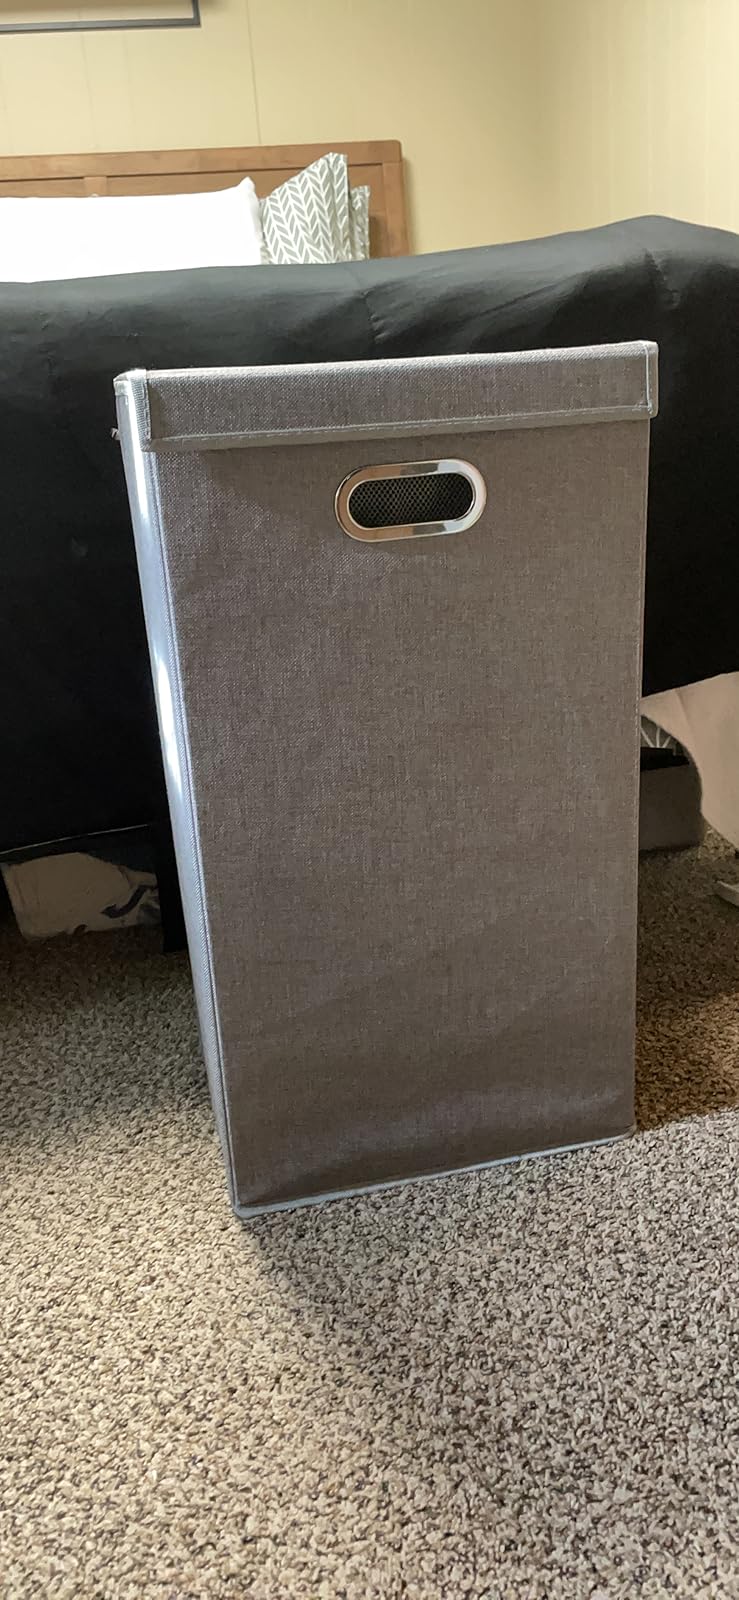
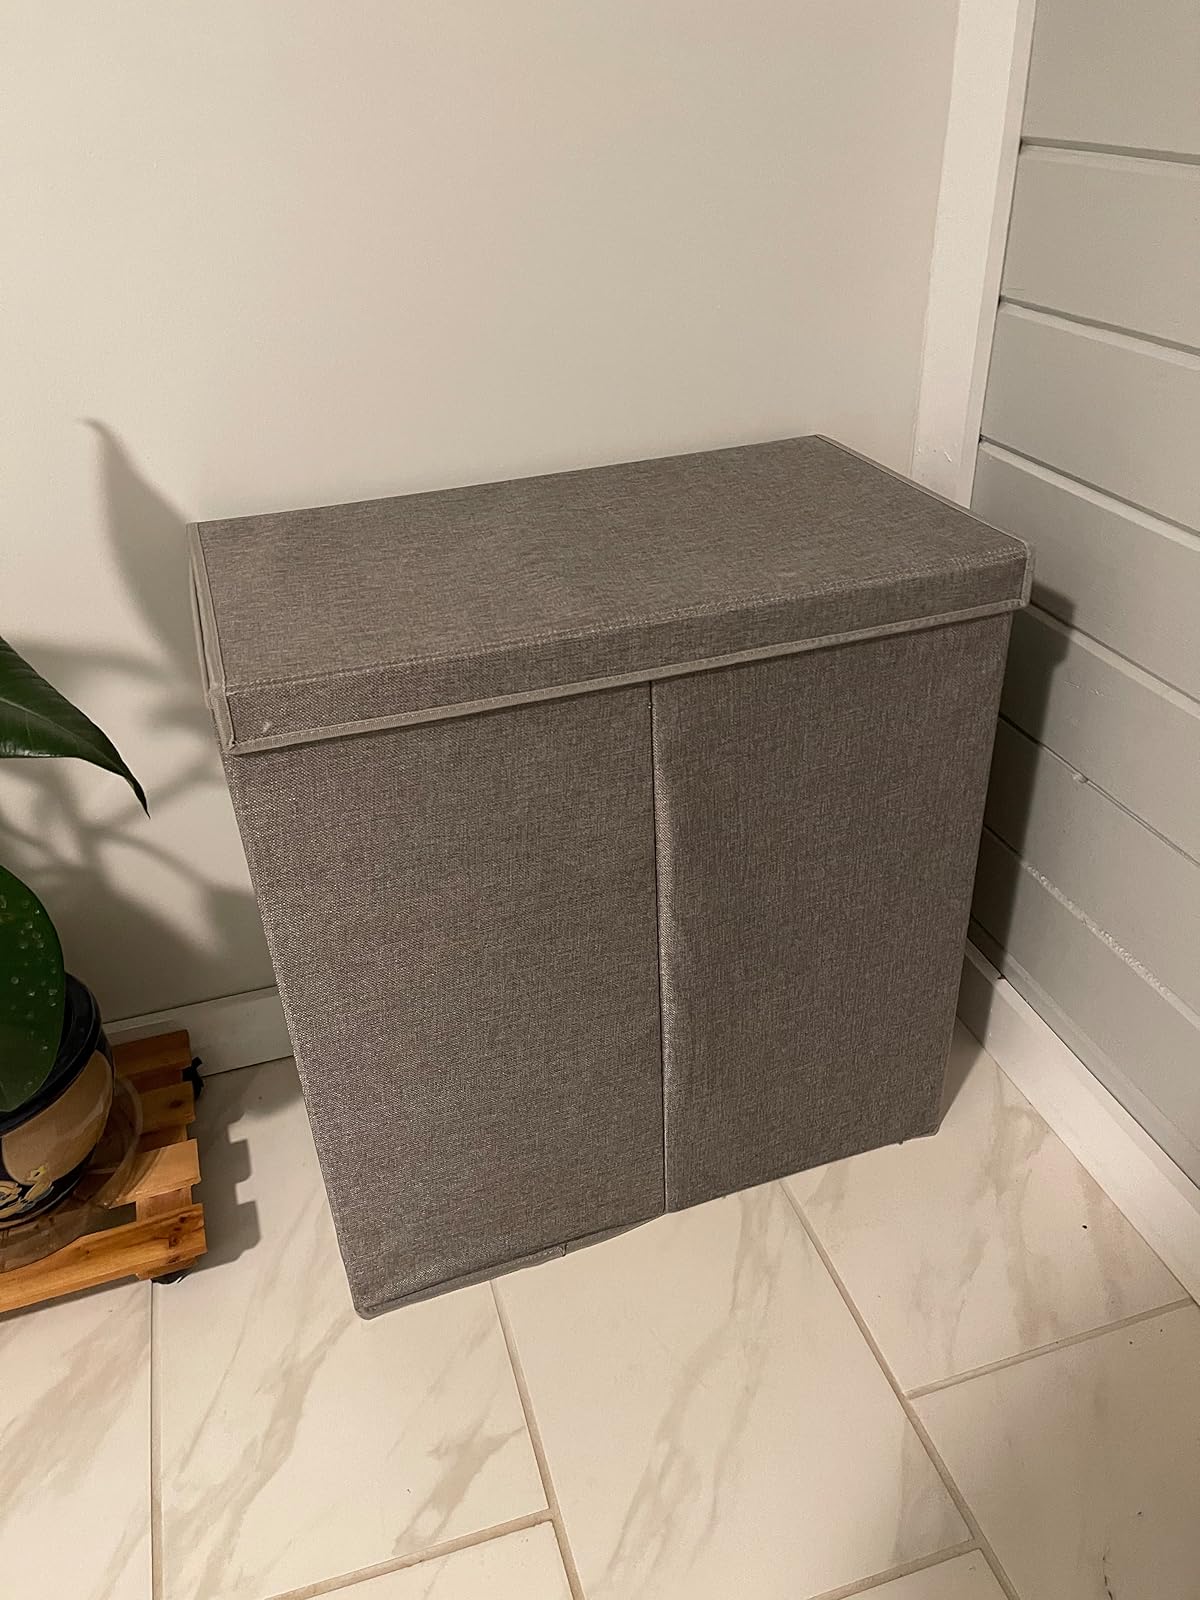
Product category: items_hamper
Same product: no